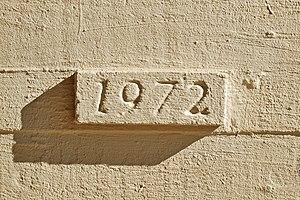
Belgique - Louvain-la-Neuve - Place des Sciences - restaurants universitaires
La Place Galilée est un ensemble architectural de style brutaliste édifié de 1970 à 1973 à Louvain-la-Neuve, section de la ville belge d'Ottignies-Louvain-la-Neuve, en Brabant wallon.
La place des Sciences est un ensemble architectural de style brutaliste situé à Louvain-la-Neuve, section de la ville belge d'Ottignies-Louvain-la-Neuve, en Brabant wallon.